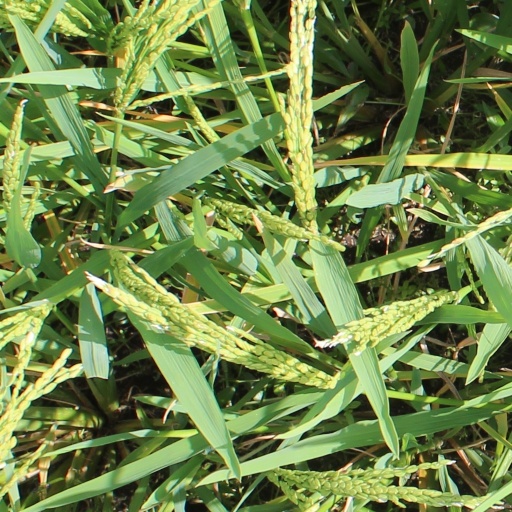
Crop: rice